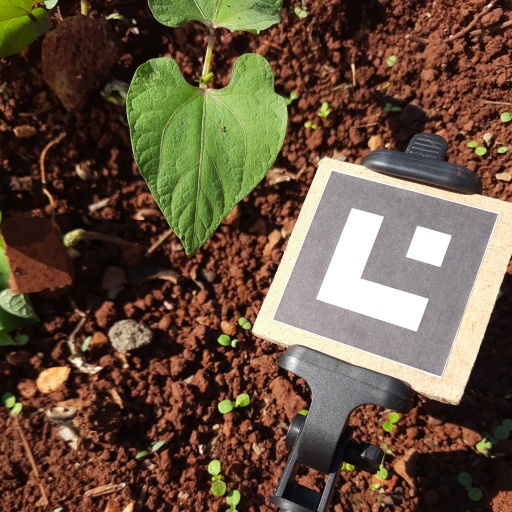
Observations: flat surface, no eating holes, with soild dust, under sunlight